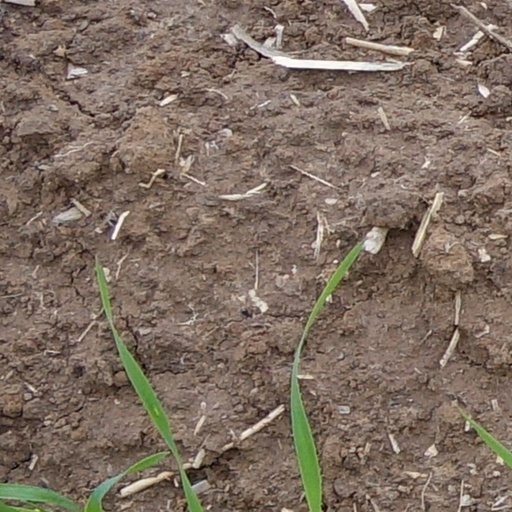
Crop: wheat